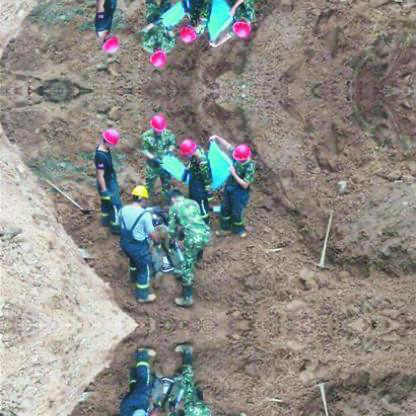
Objects in the image:
label: helmet
label: helmet
label: helmet
label: helmet
label: helmet
label: head
label: helmet
label: helmet
label: helmet
label: helmet